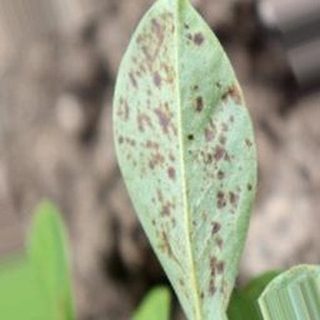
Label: groundnut_rust